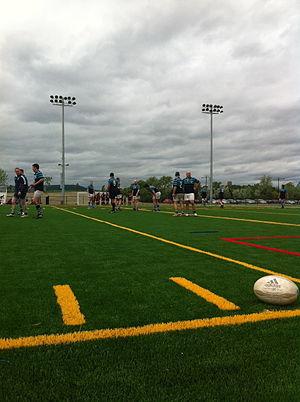
Saint-Lambert est une ville du Québec située sur la rive-sud de l'île de Montréal. En 2016, sa population était de 21 861 habitants. Sa devise, « Maximus in minimis », signifie « se montrer grand jusque dans les détails infimes ».